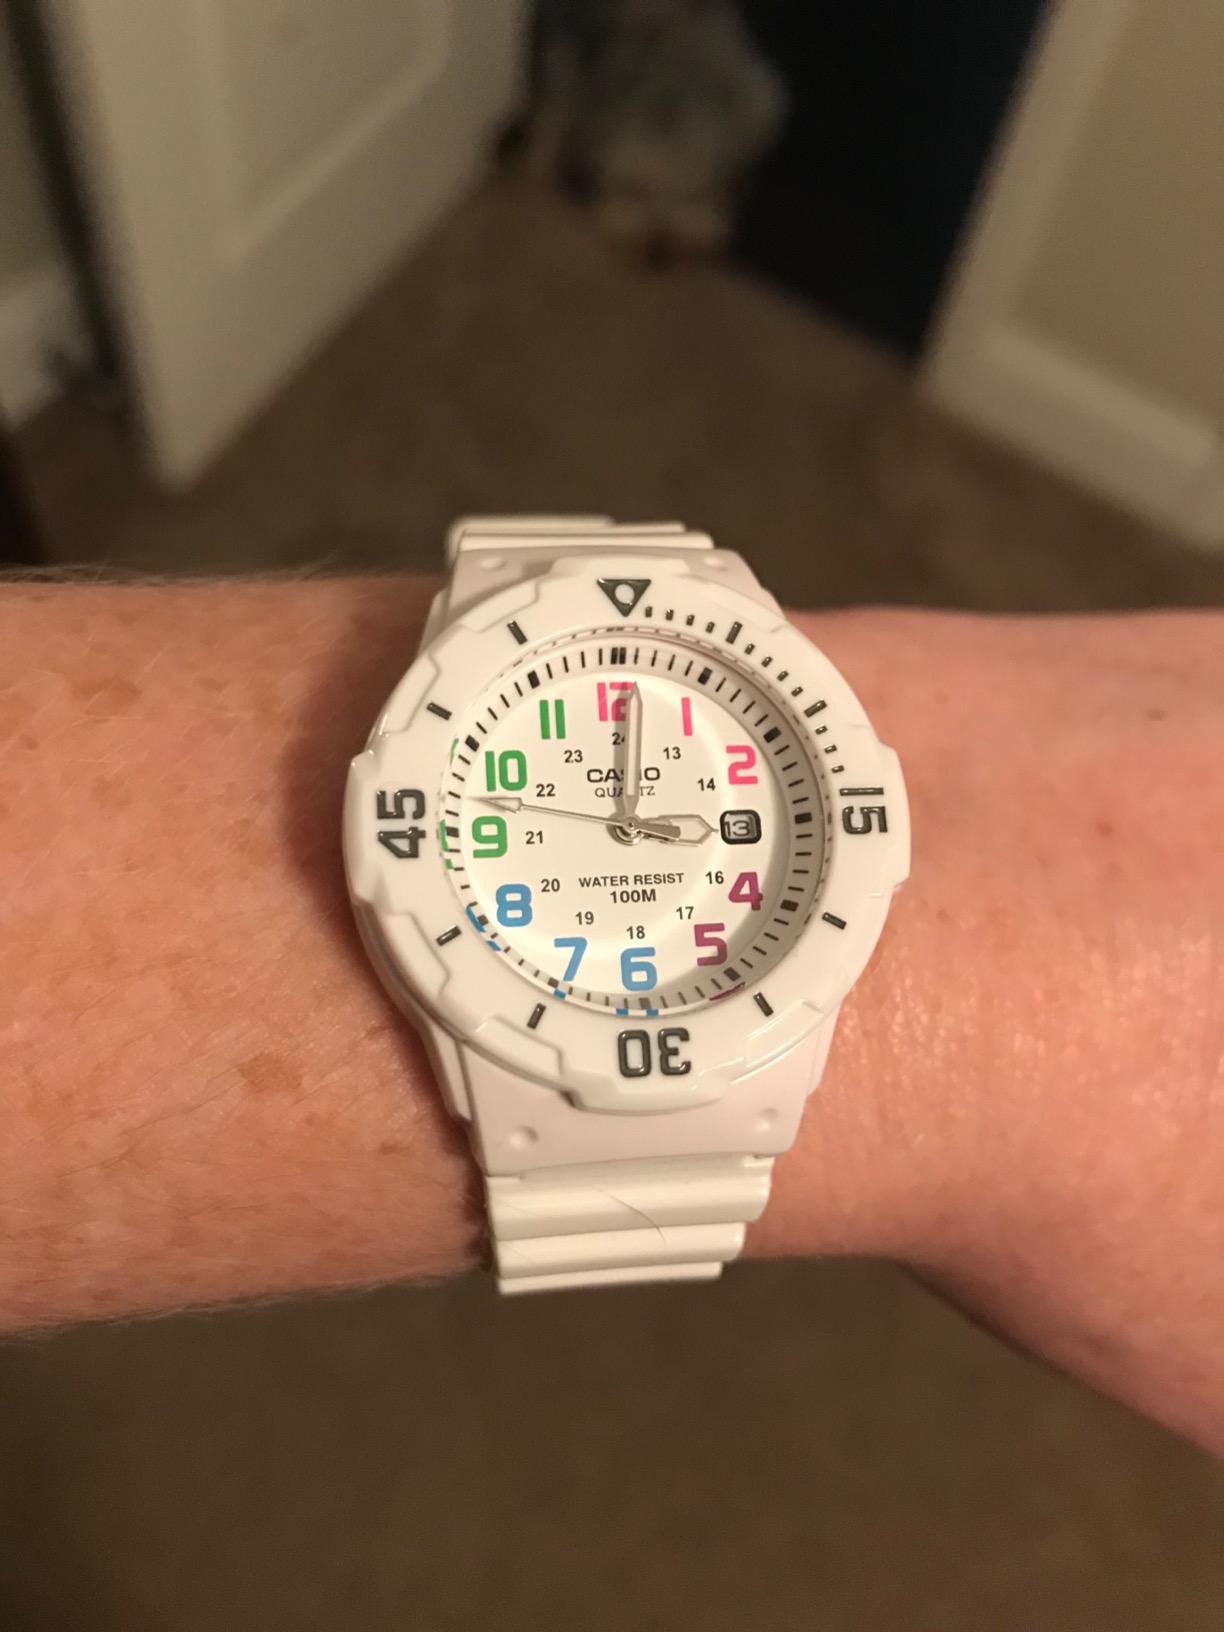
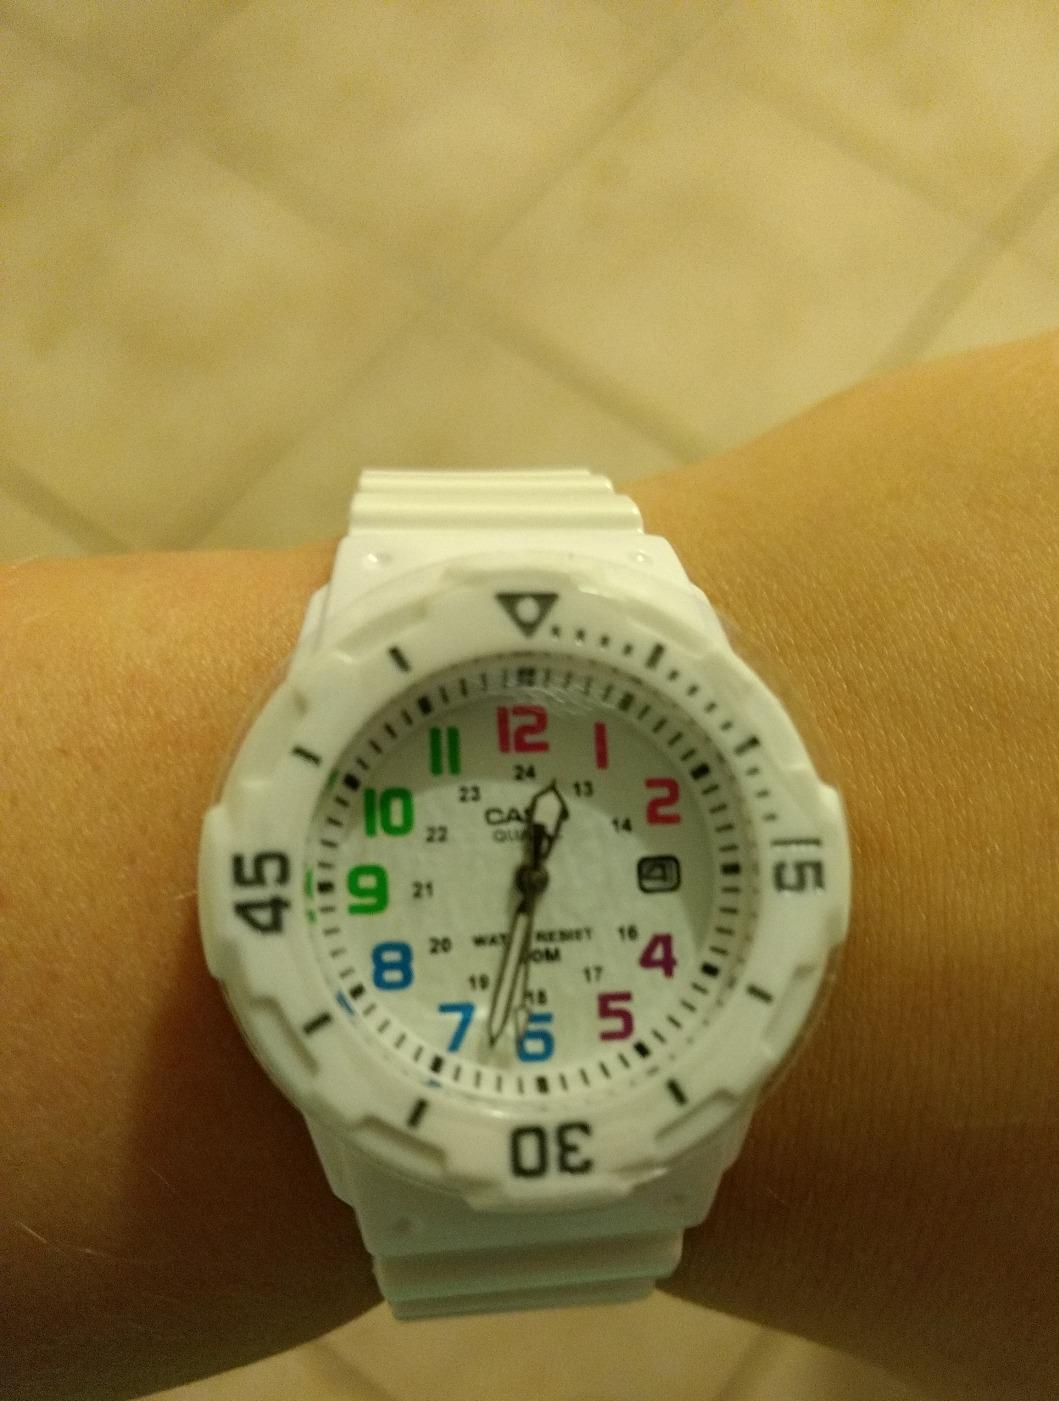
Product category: accessories_watch
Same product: yes